The Orb

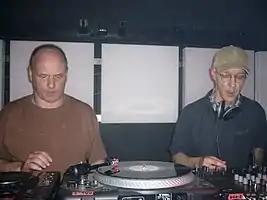
Alex Paterson and Thomas Fehlmann of the Orb at Culture Box in Copenhagen in 2005

The Orb is an English electronic music group founded in 1988 by Alex Paterson and Jimmy Cauty. Known for their psychedelic sound, the Orb developed a cult following among clubbers "coming down" from drug-induced highs. Their influential 1991 debut album "The Orb's Adventures Beyond the Ultraworld" pioneered the UK's nascent ambient house movement, while its UK chart-topping follow-up "U.F.Orb" represented the group's commercial peak.